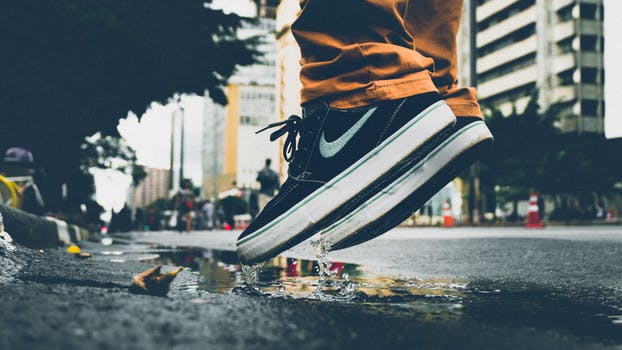
Label: No Watermark